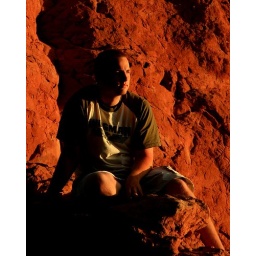
Ed in reflected evening light from the red rock of Double Arch at Arches National Park in Utah.